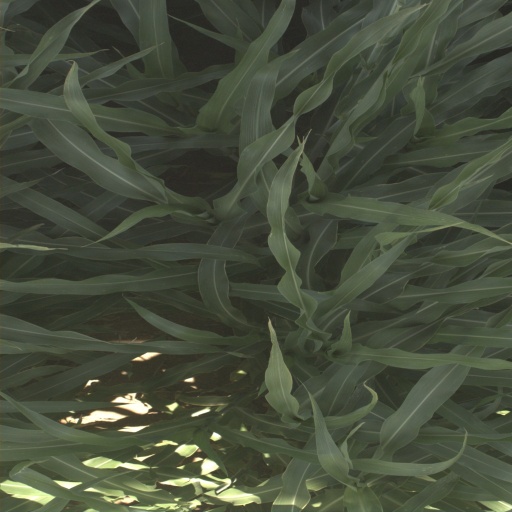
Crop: sorghum